Mike Todd

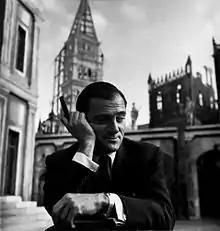
Todd at the Jones Beach Theater, 1952

Michael Todd (born Avrom Hirsch Goldbogen; June 22, 1907 – March 22, 1958) was an American theater and film producer, celebrated for his 1956 "Around the World in 80 Days", which won an Academy Award for Best Picture. Actress Elizabeth Taylor was his third wife. Todd was the third of Taylor's seven husbands, and the only one Taylor did not divorce. He died in a private plane accident a year after they married. He was the driving force behind the development of the eponymous Todd-AO widescreen film format.